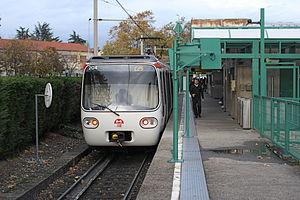
Terminus Cuire à Lyon